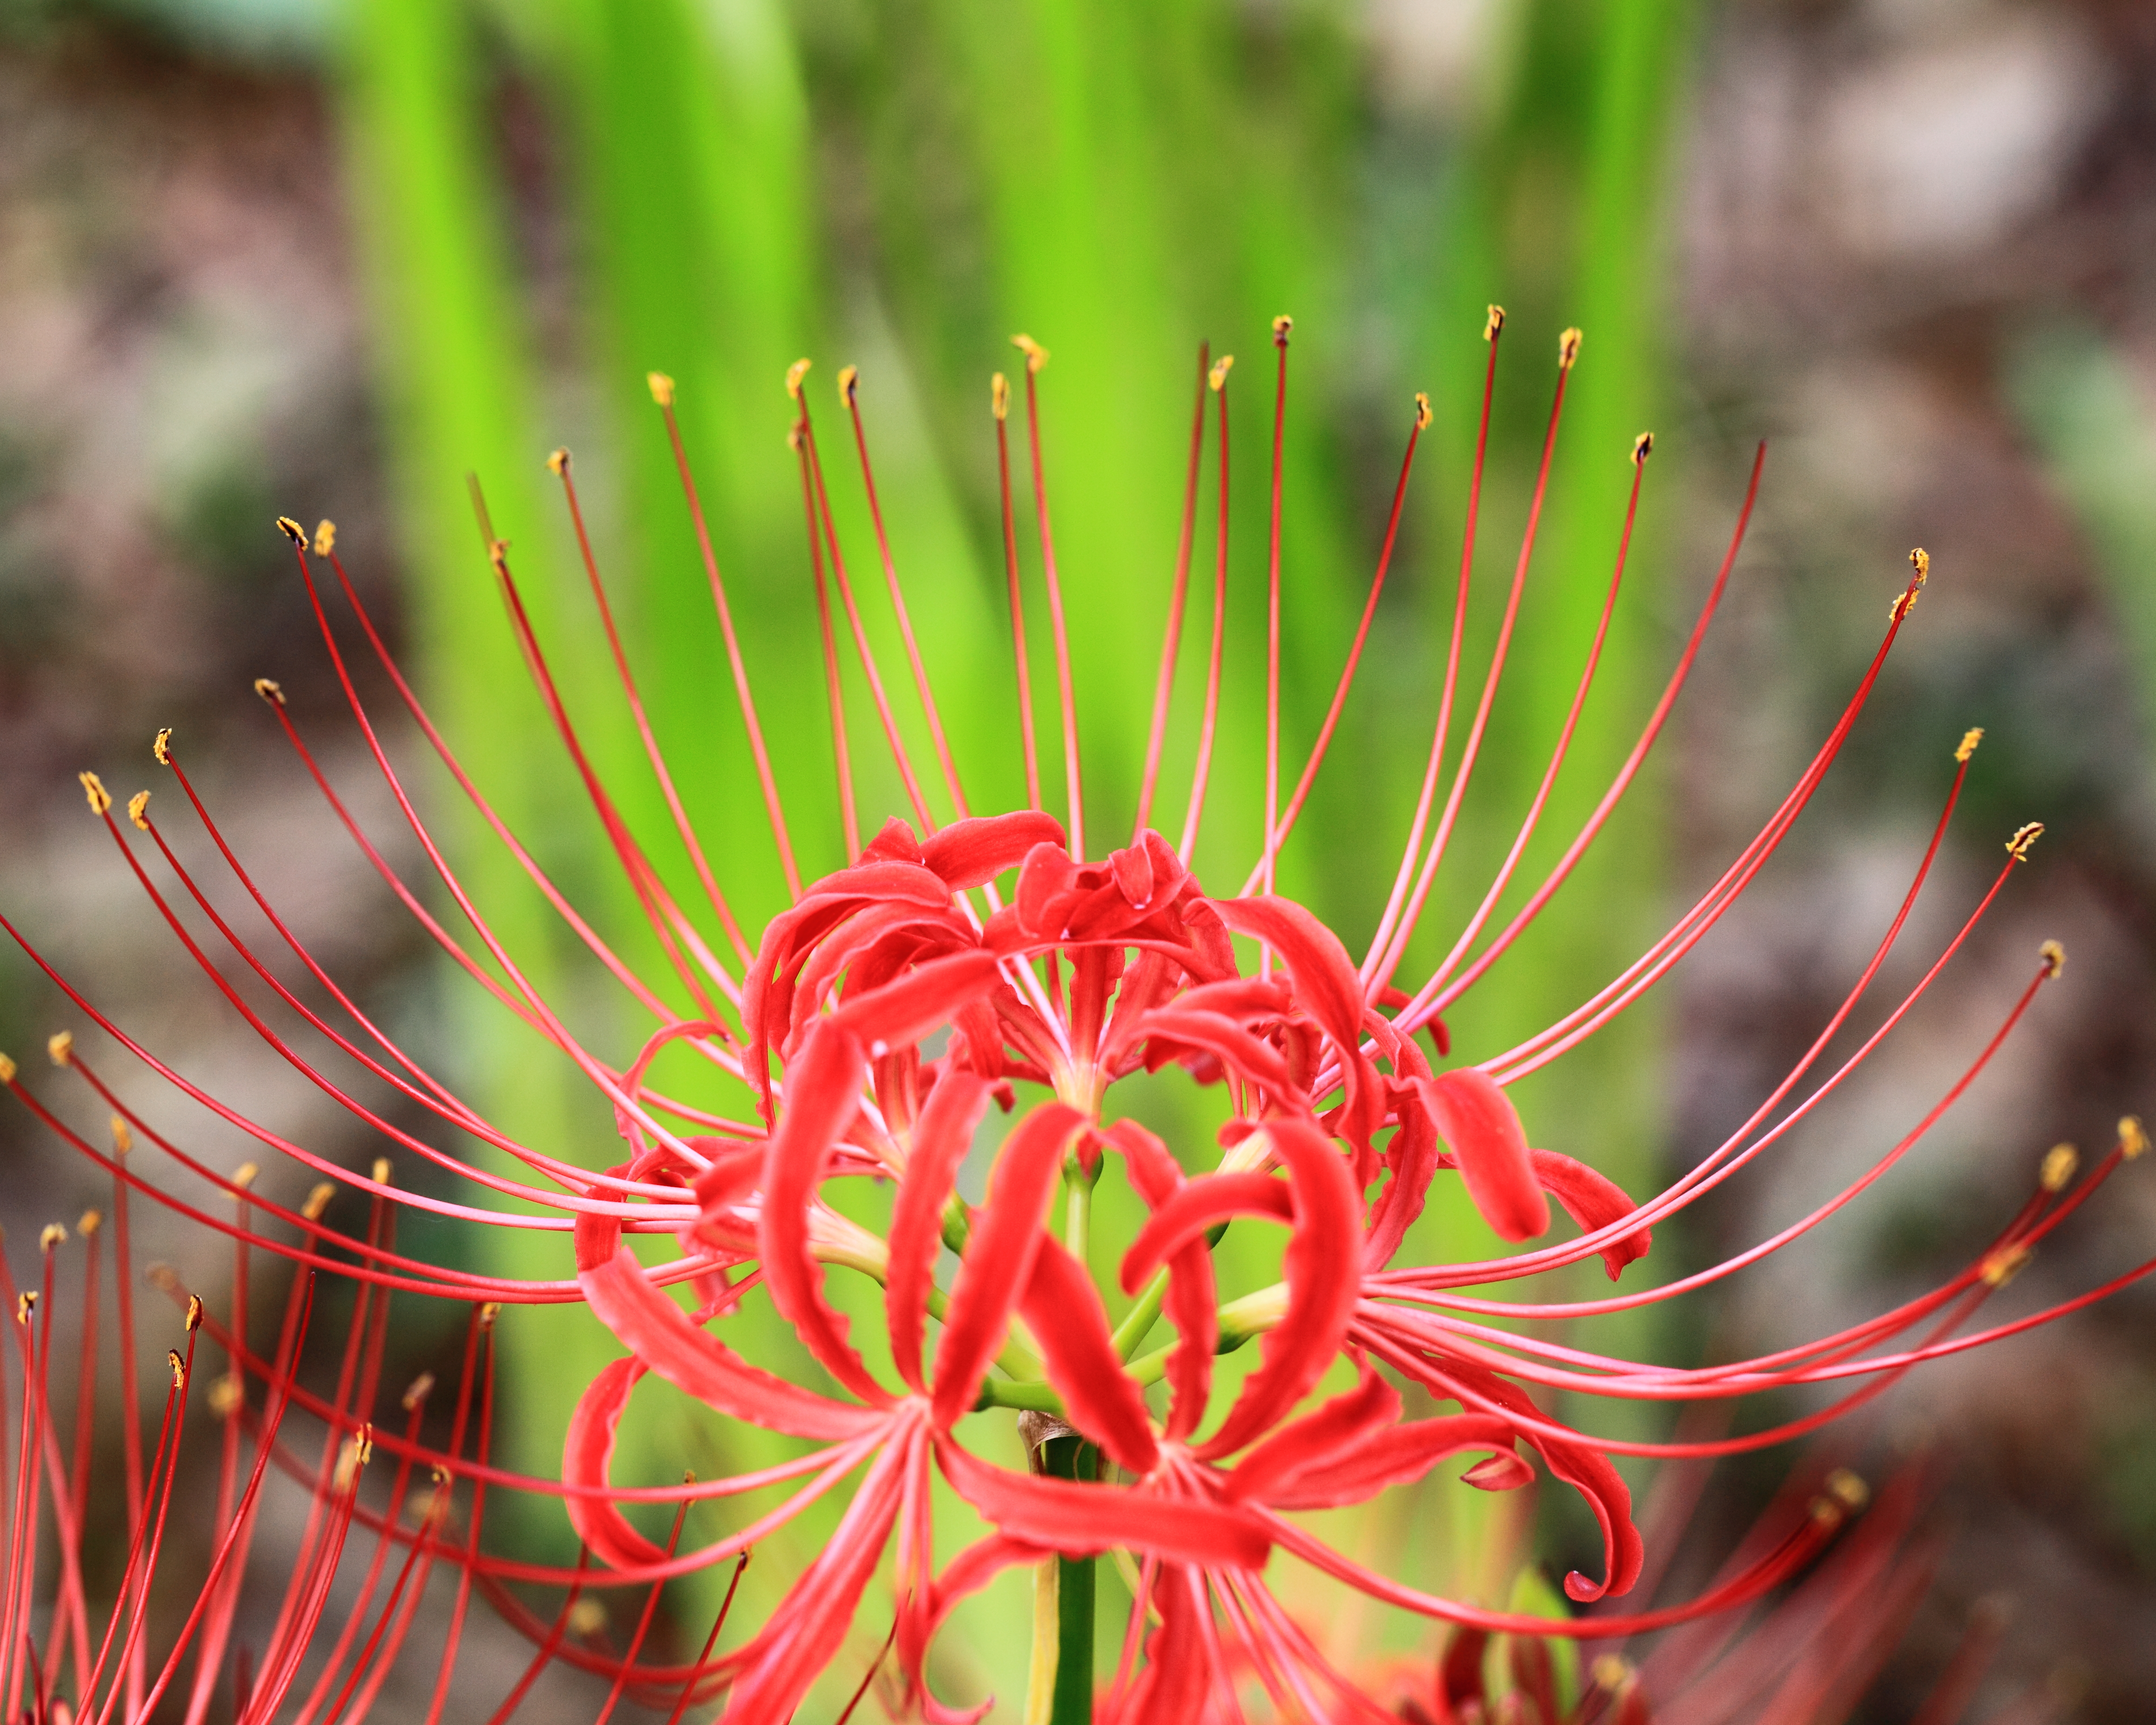
blossom, plant, leaf, flower, green, high, botany, flora, close up, 5d, hires, radiata, markii, hi, res, resolution, saitama, lycoris, redspiderlily, hidaka, kinchakuda, macro photography, flowering plant, plant stem, land plant